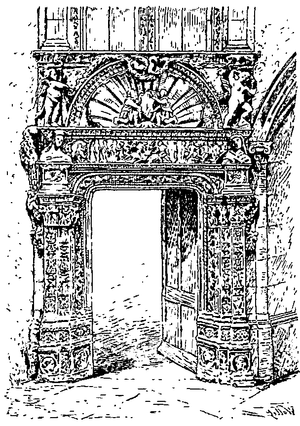
Détail (Figure 75) de la page 237 de L’Architecture de la Renaissance (1892), de Léon Palustre - Porte à Valence.
La maison Dupré-Latour, ou hôtel Dupré la Tour, est un ancien hôtel particulier situé 7 rue Pérollerie, à Valence, construit à partir de 1522. Il est classé sur la liste des monuments historiques français en 1927. La graphie « Dupré-Latour » s’est imposée par l’usage.